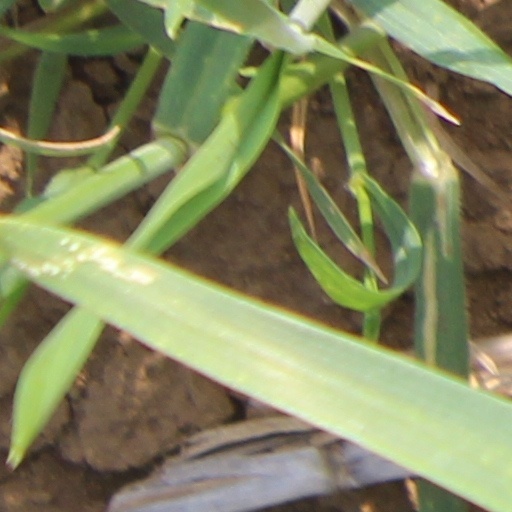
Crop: wheat